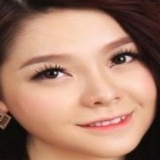
ca sĩ Saka Trương Tuyền